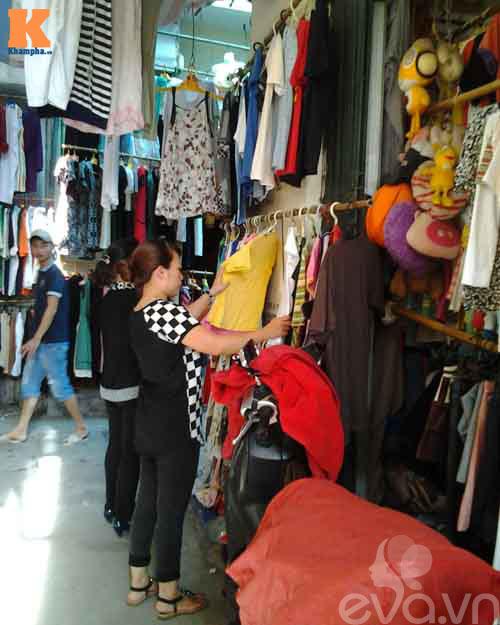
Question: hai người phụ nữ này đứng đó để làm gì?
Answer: lựa quần áo